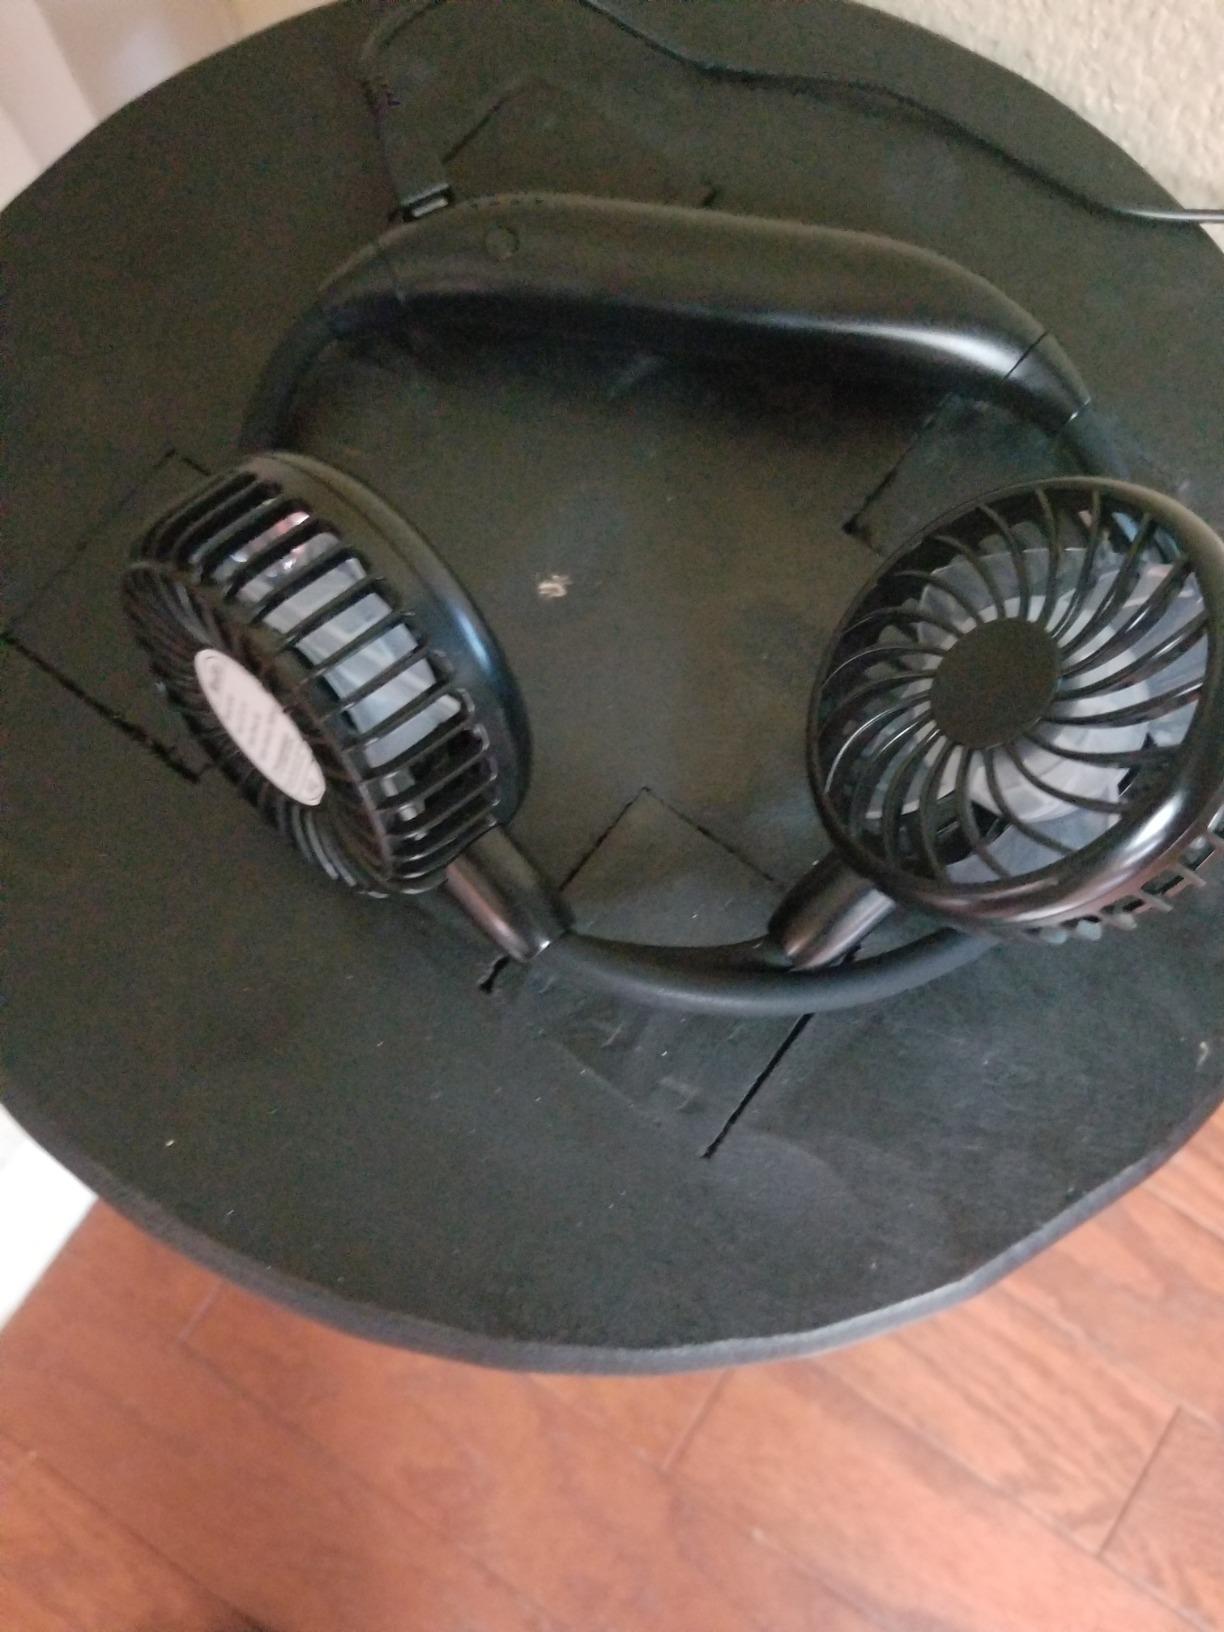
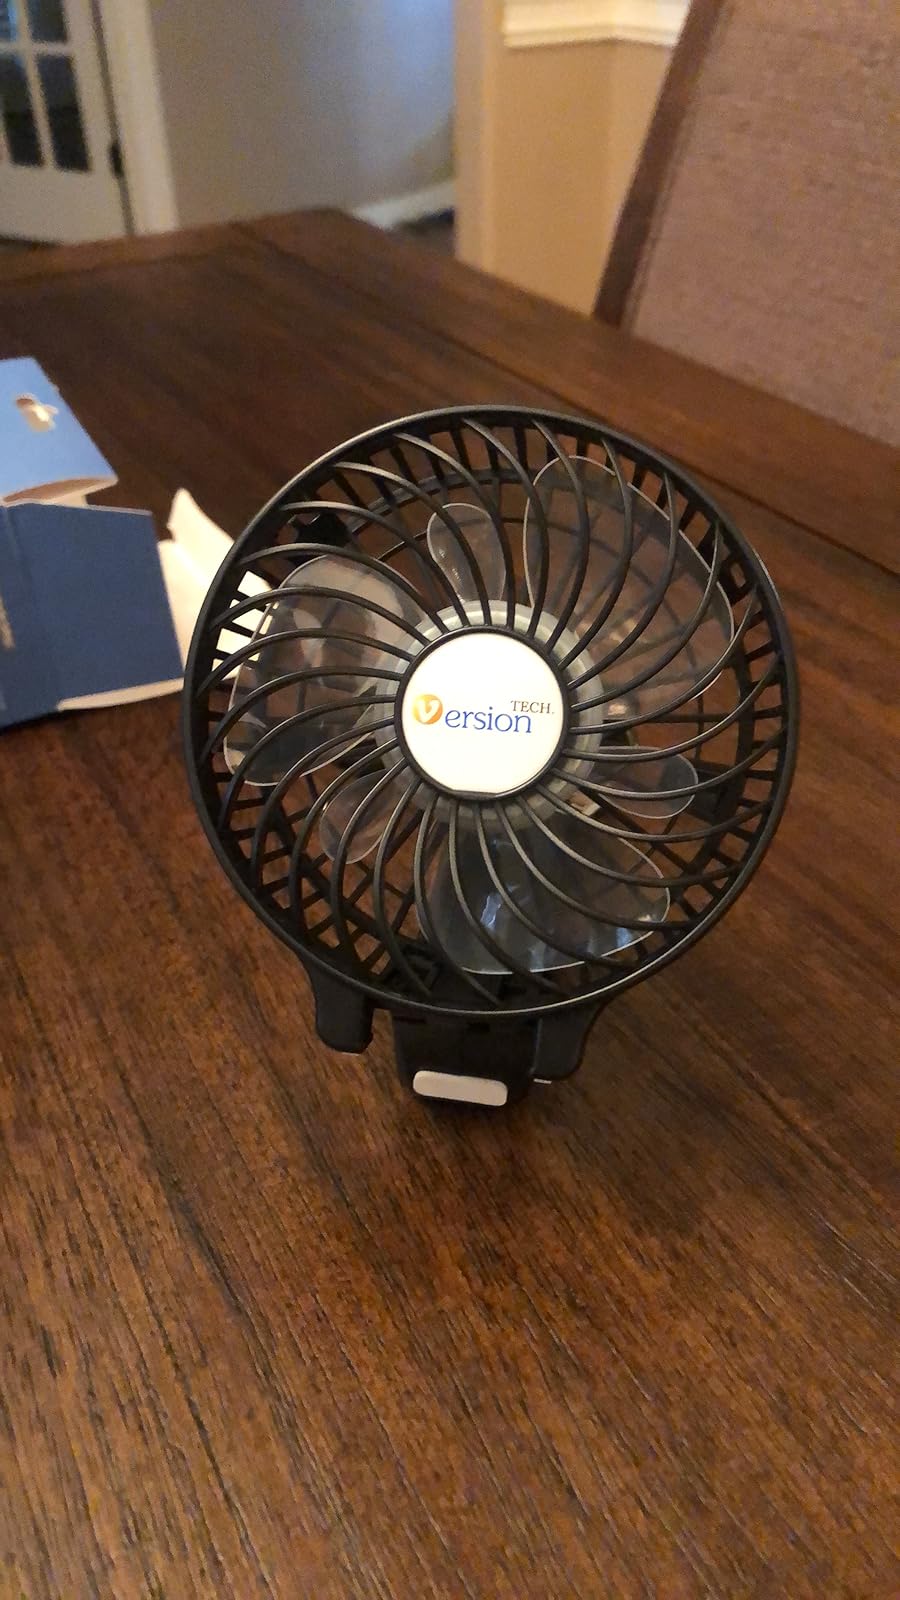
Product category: fan
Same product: no